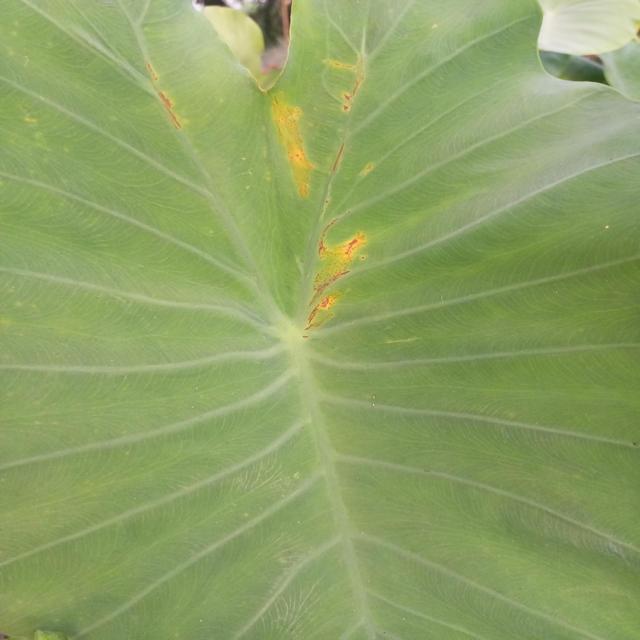
Label: Mid_Blight